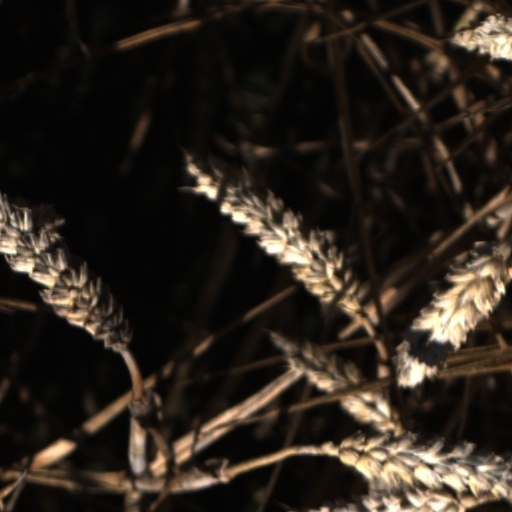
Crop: wheat